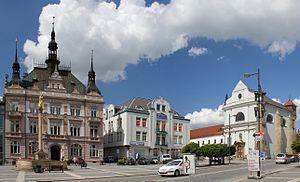
Turnov est une ville du district de Semily, dans la région de Liberec, en République tchèque. Sa population s'élevait à 14 334 habitants en 2019.